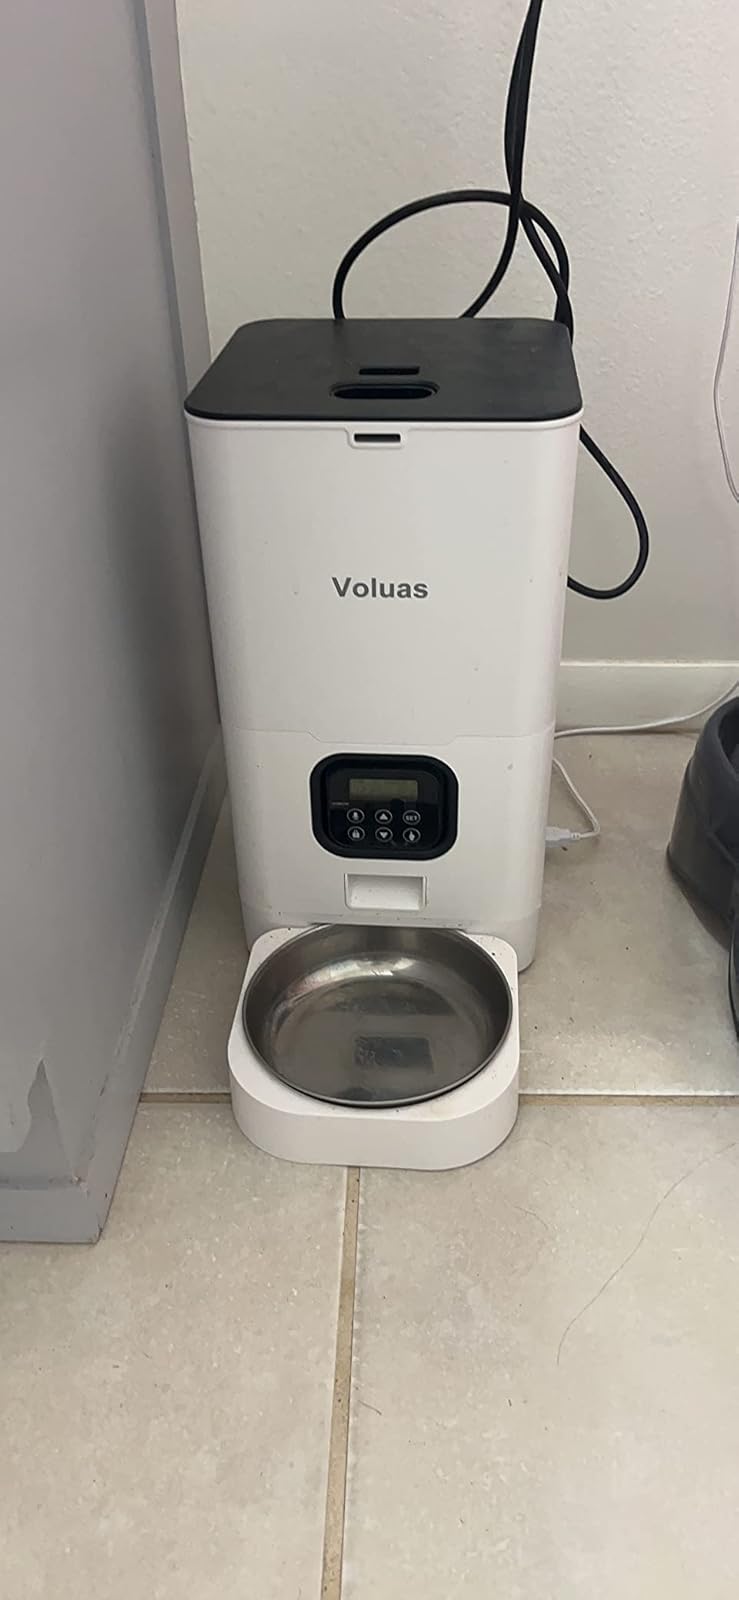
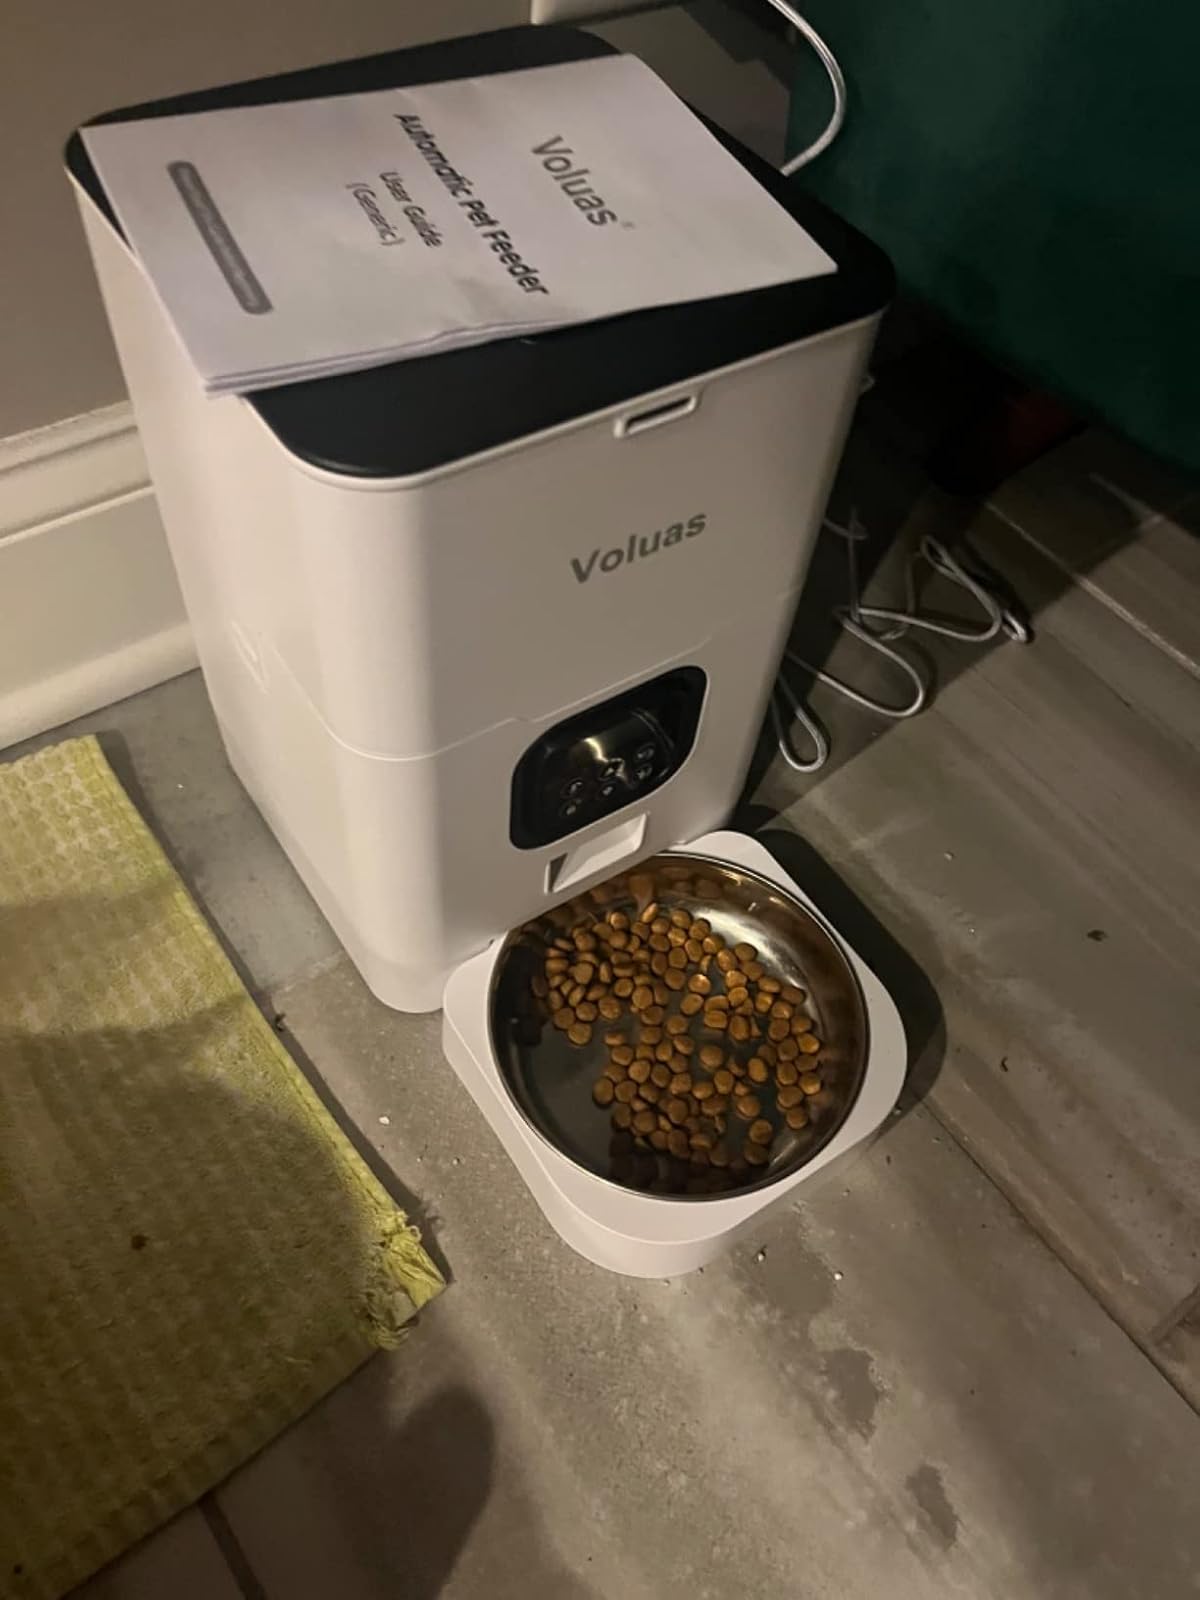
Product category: items_feeder
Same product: yes